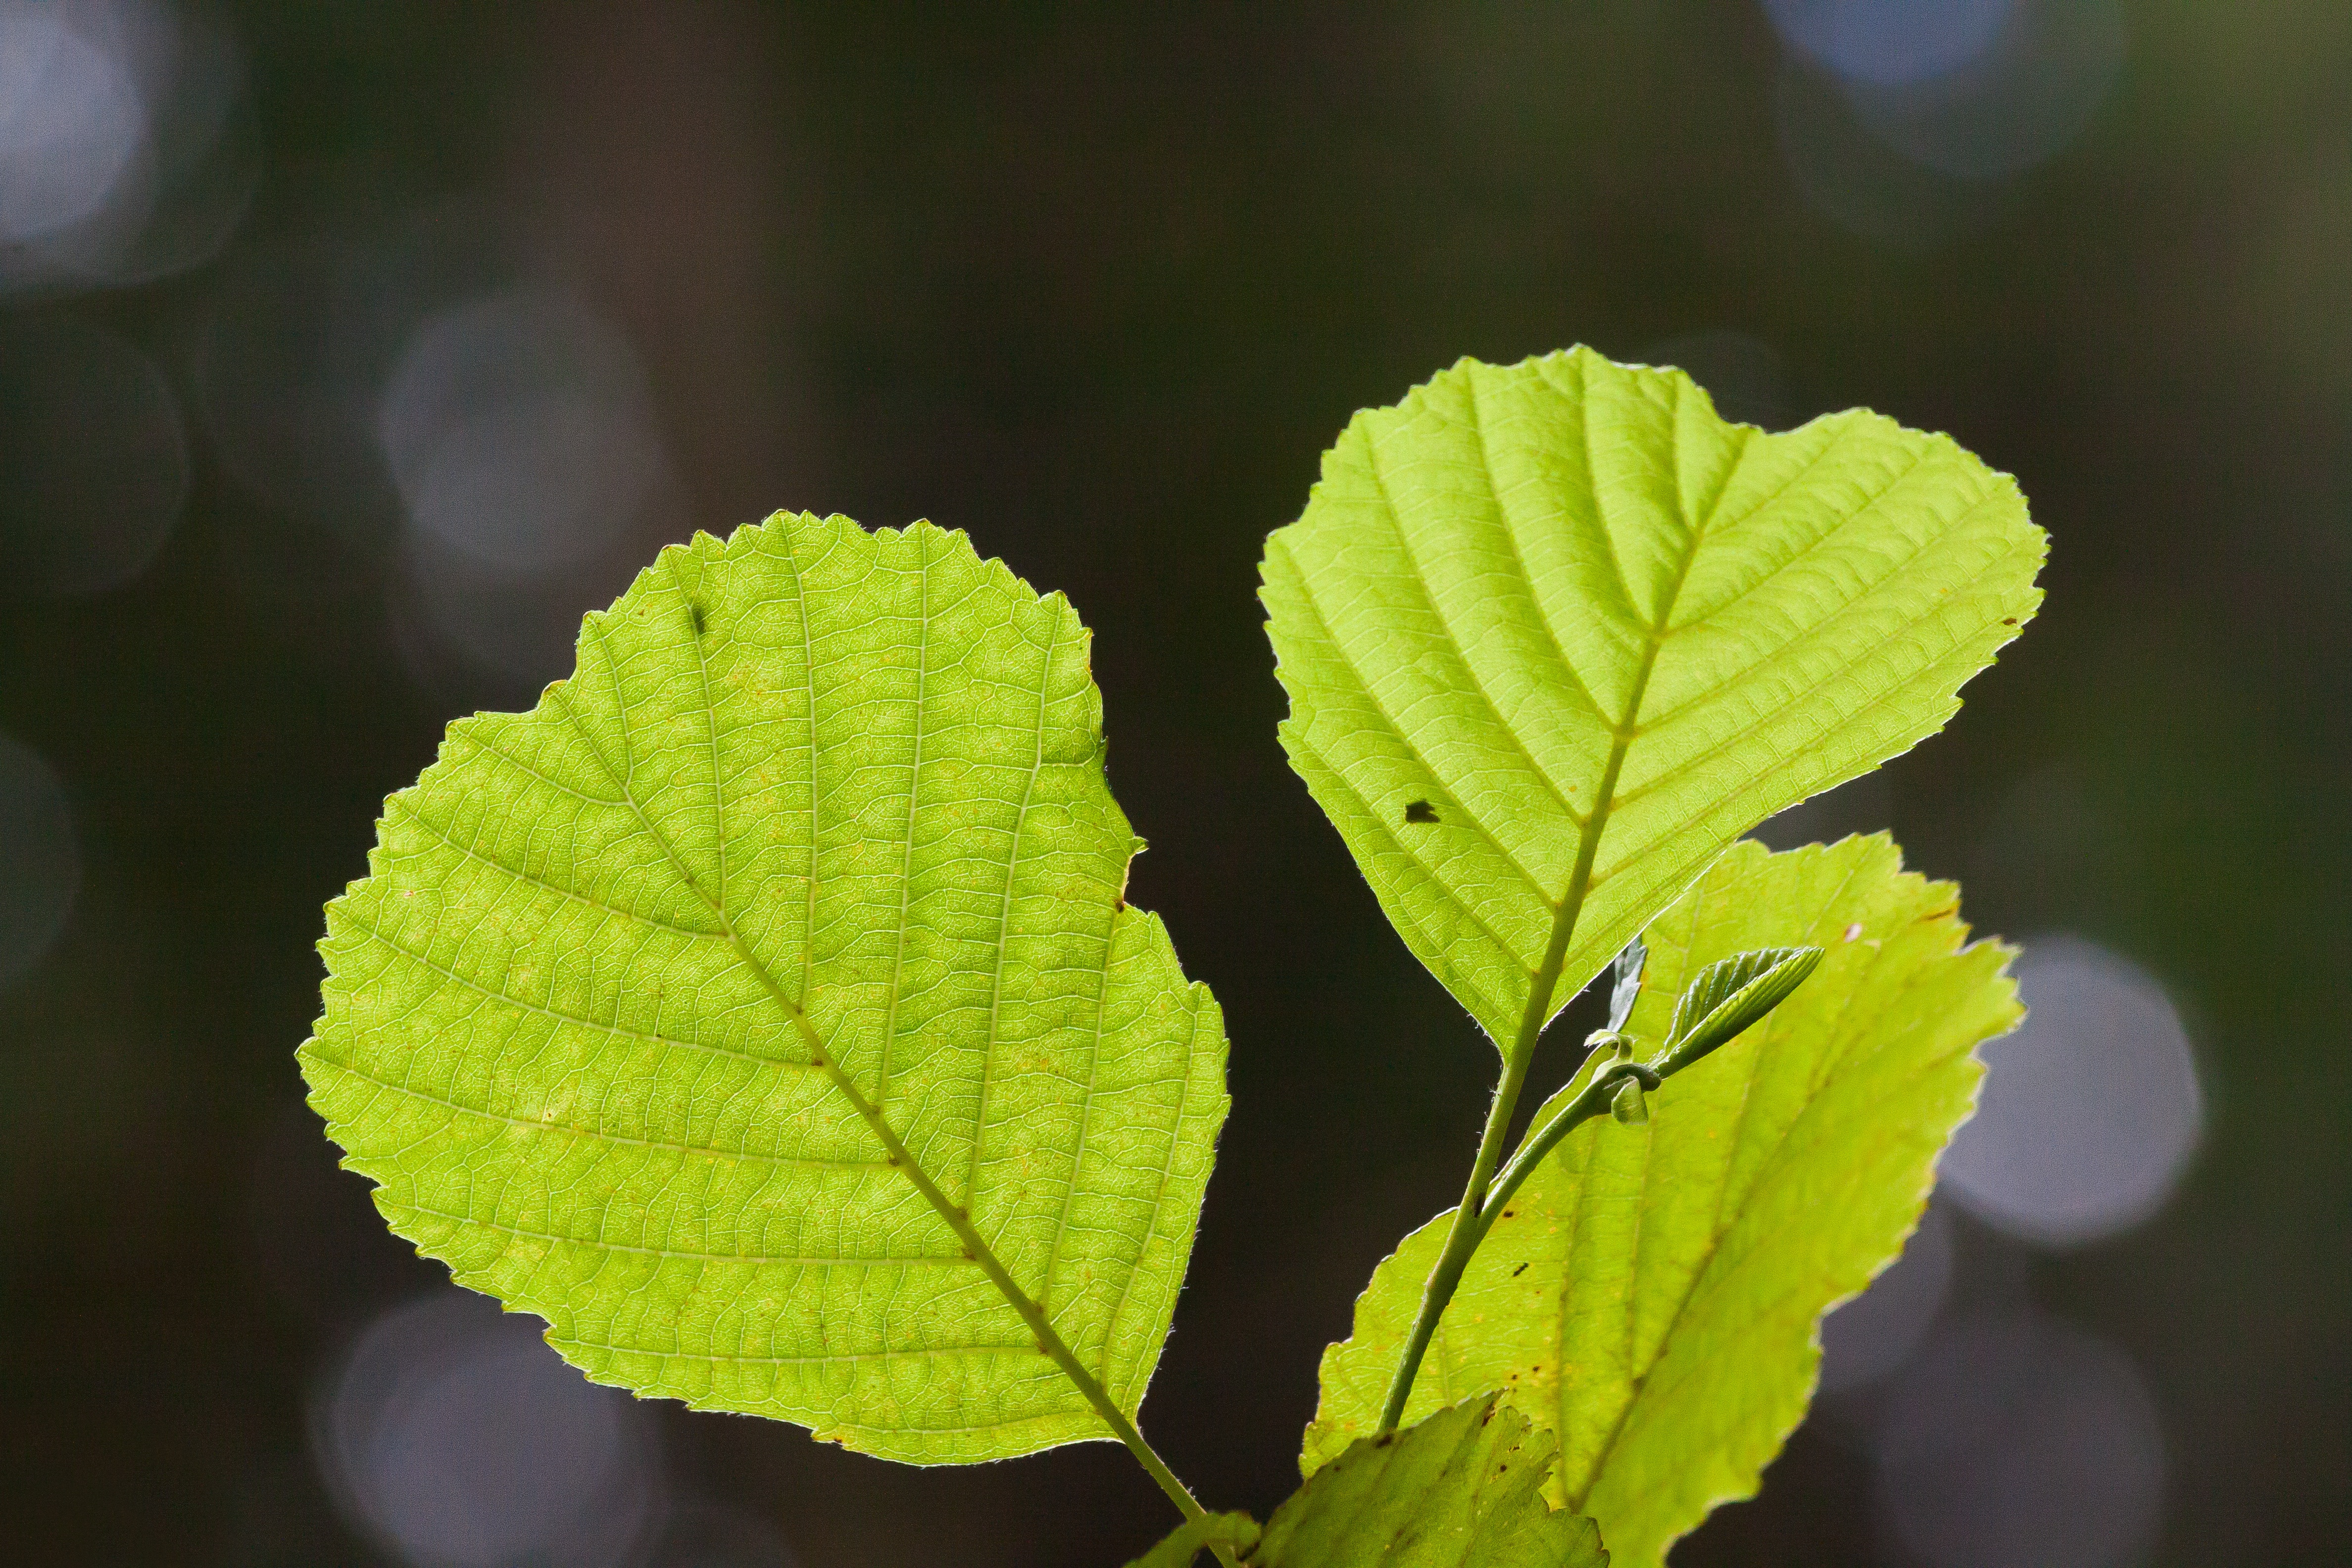
tree, nature, forest, branch, bokeh, plant, sunlight, leaf, flower, summer, food, green, produce, autumn, botany, yellow, flora, close up, shrub, deciduous, detail, macro photography, flowering plant, plant stem, woody plant, land plant